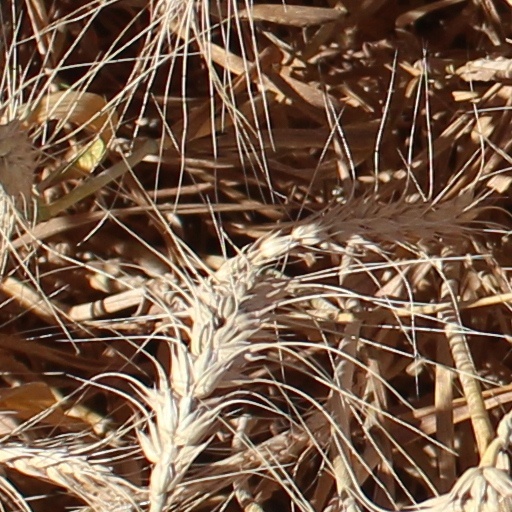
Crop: wheat